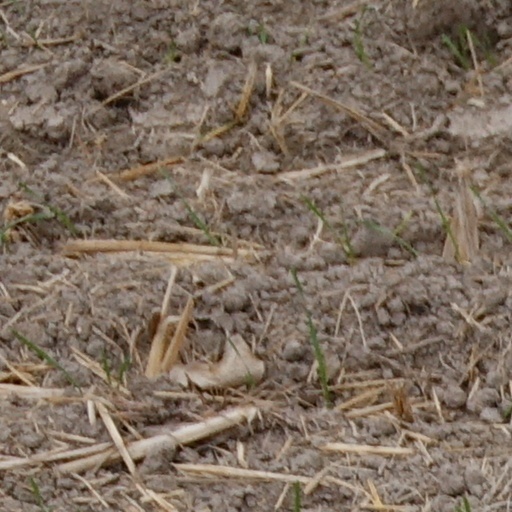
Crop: wheat